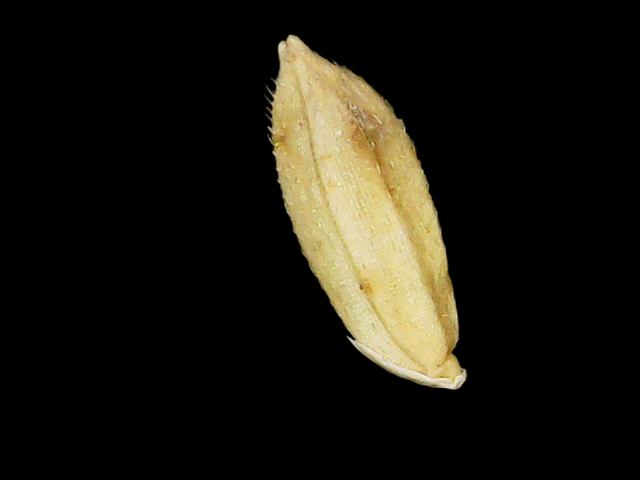
Rice variety: Bd51